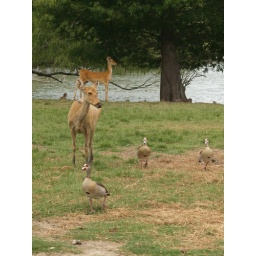
Alvin Texas bayou wildlife park animals and birds run or Roam freely in a natural habitat 2008 Zoo